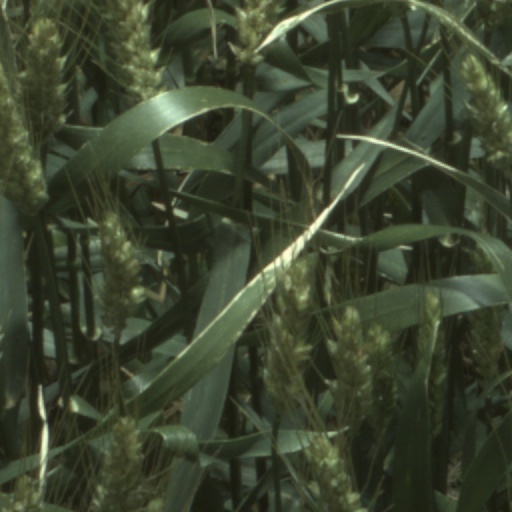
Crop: wheat